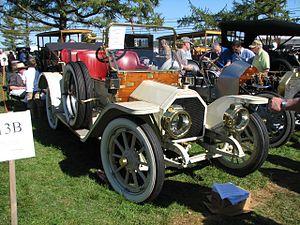
F. B. Stearns and Company était un constructeur automobile américain, du début du XXᵉ siècle.